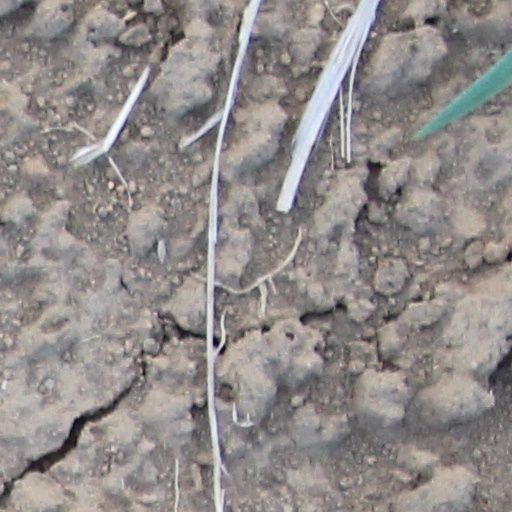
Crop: wheat